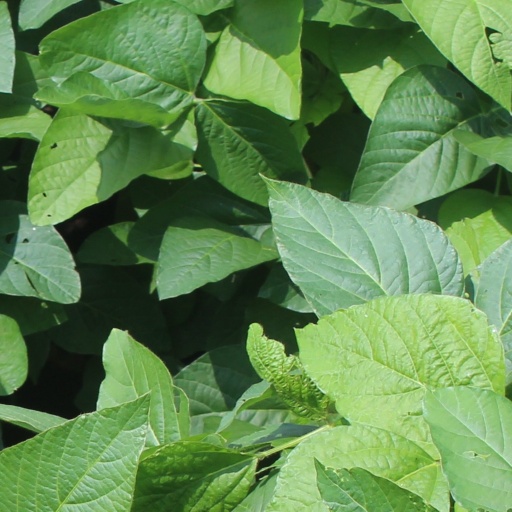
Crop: soybean